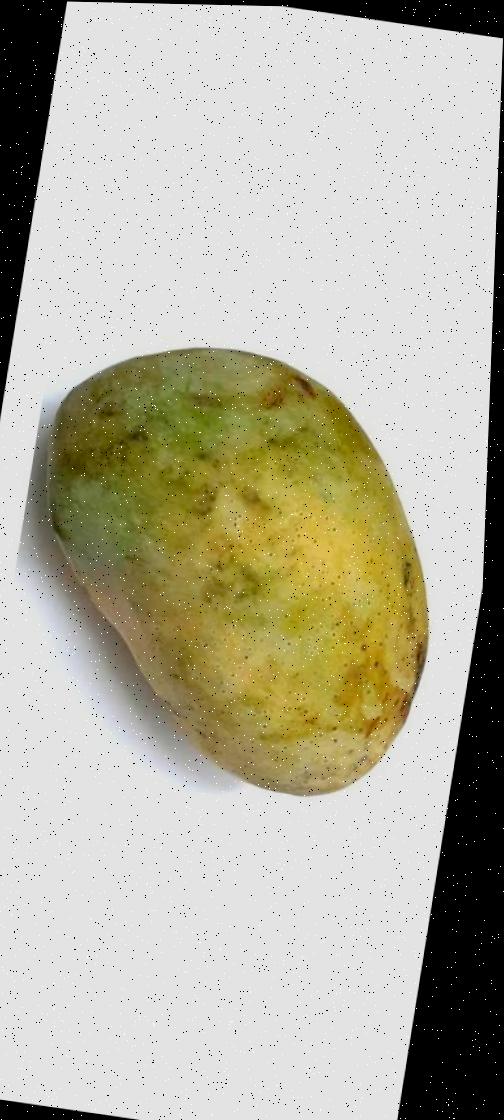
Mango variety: Fazli Classic